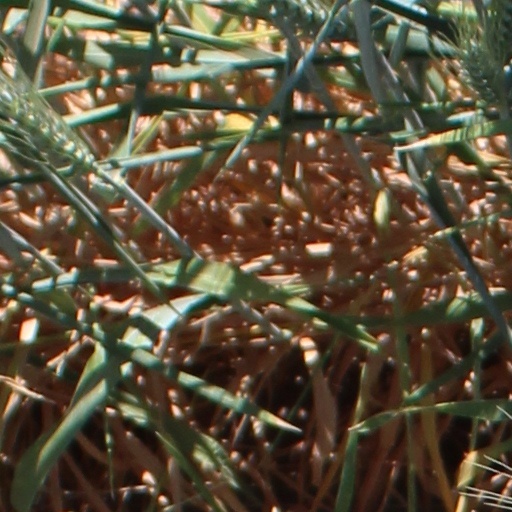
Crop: wheat